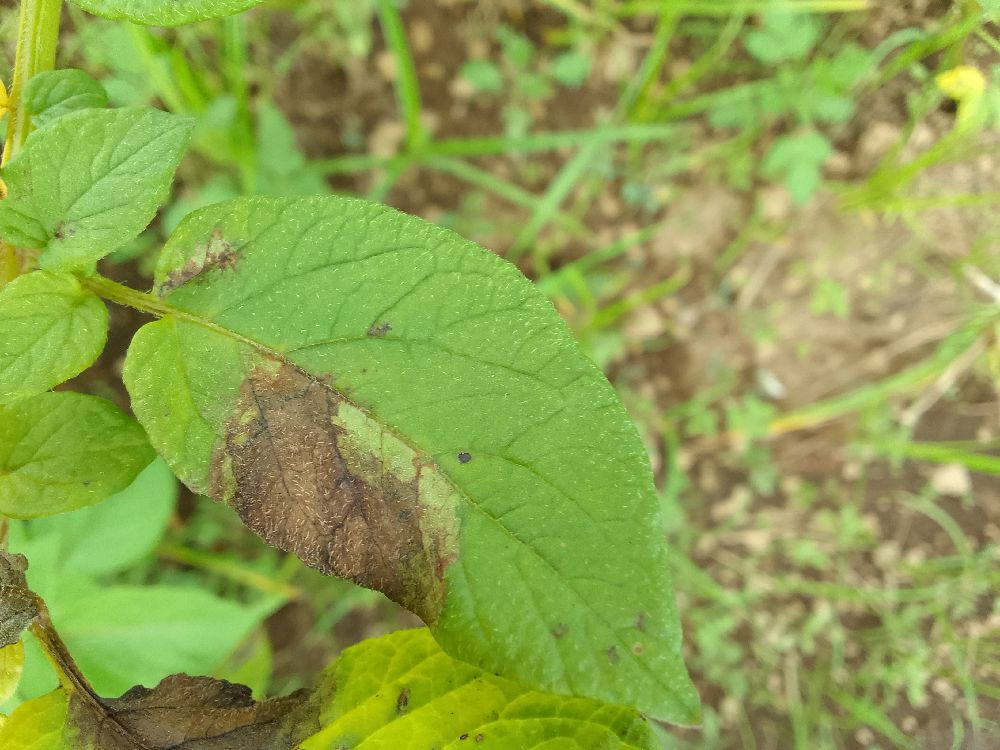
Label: Late blight